Tropical cyclones in 2000

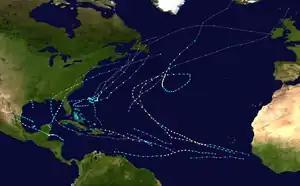
2000 Atlantic hurricane season summary map

An average Atlantic hurricane season features 12 tropical storms, 6 hurricanes, and 3 major hurricanes, and features an Accumulated Cyclone Energy (ACE) count of 106. In 2000 in the North Atlantic basin, there were above-average numbers of named storms and hurricanes and an average number of major hurricanes. 2000 had an ACE count of 119, slightly higher than the average.